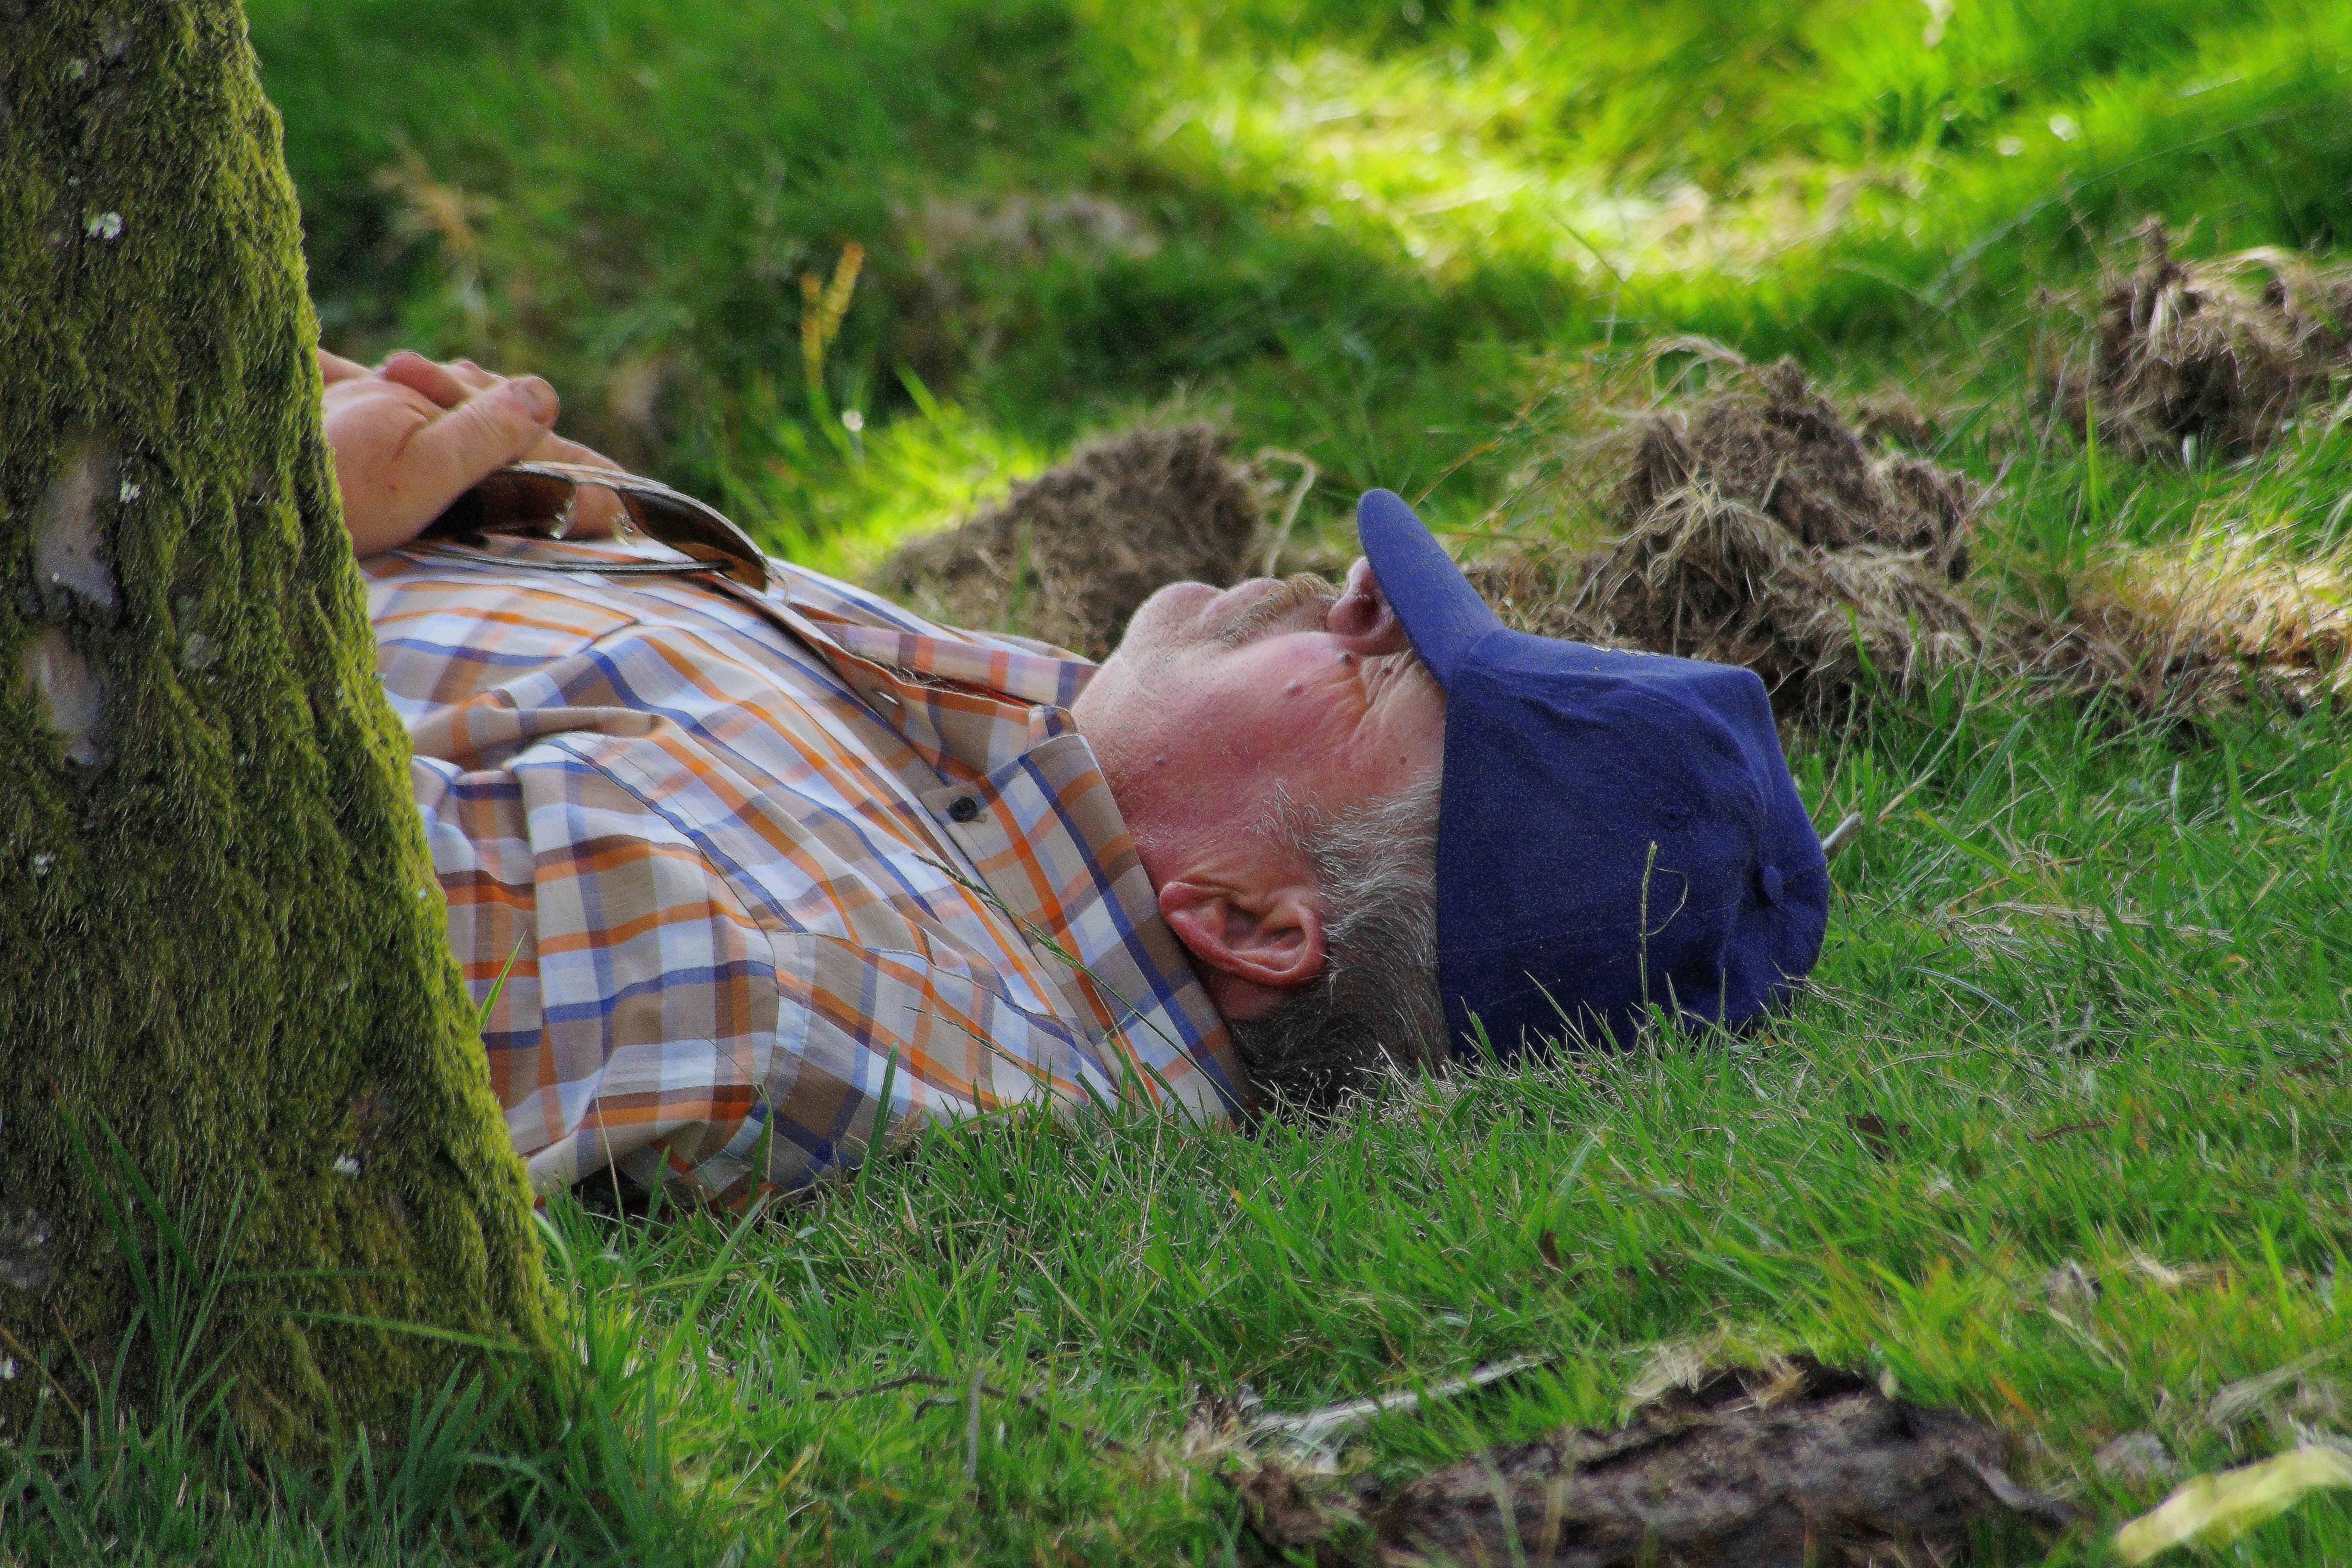
landscape, forest, grass, lawn, wildlife, jungle, spain, galicia, pontevedra, paisajes, woodland, espana, ggl1, gaby1, alama, sonyslta77v, tamron55200, romer a, santamari a